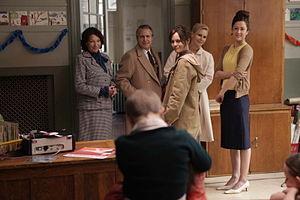
Photo de tournage du film Café de Flore avec Vanessa Paradis, Manon Balthazard, Caroline Bal, Claire Vernet, Nicolas Marié
Café de Flore est un film franco-québécois réalisé par Jean-Marc Vallée, sorti au Québec le 23 septembre 2011 et en France le 25 janvier 2012, avec Vanessa Paradis, Kevin Parent et Hélène Florent.